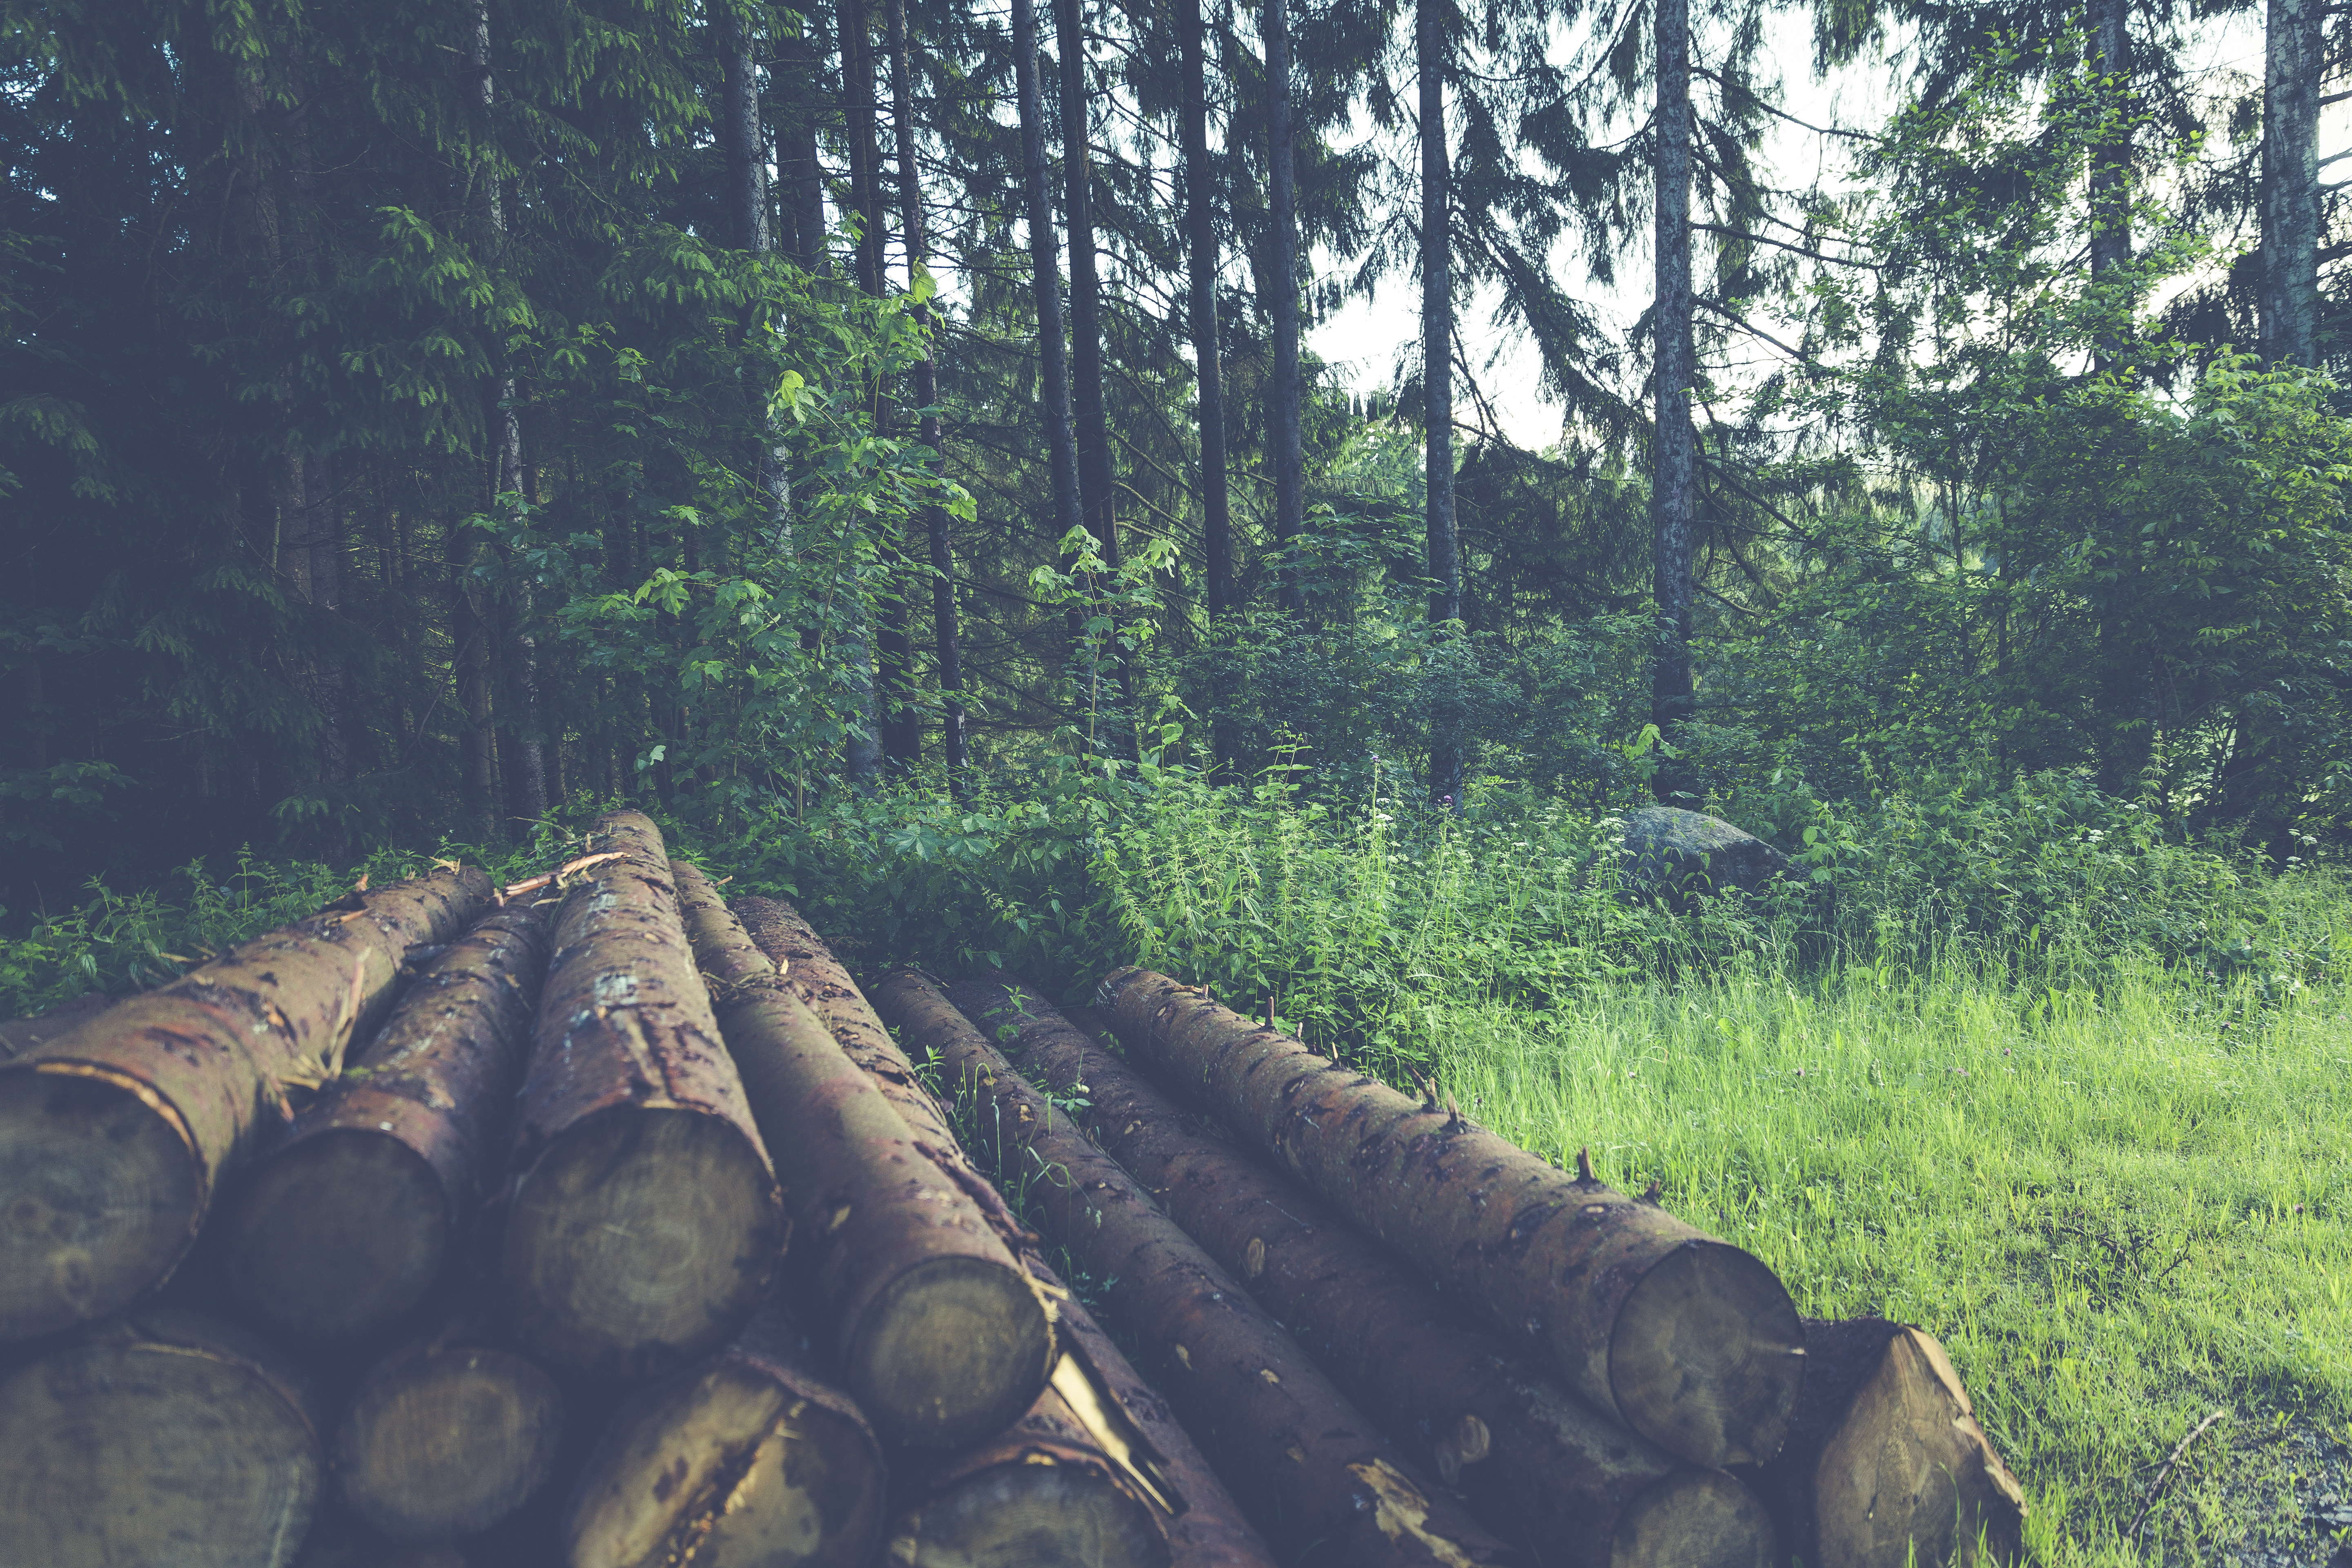
tree, nature, forest, grass, plant, wood, field, sunlight, jungle, trees, logs, woodland, habitat, ecosystem, rural area, natural environment, woody plant